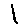
Label: 1